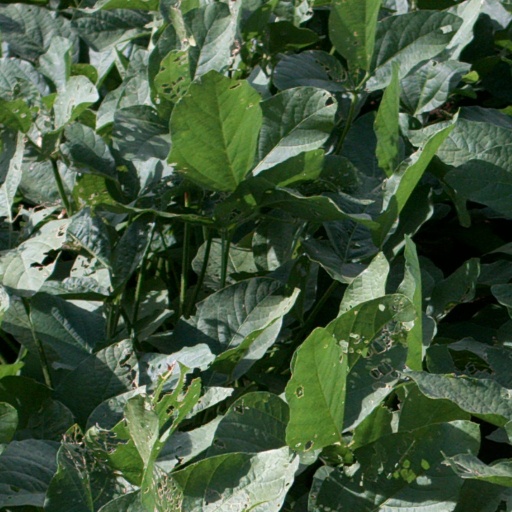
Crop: soybean